Fourth Ion C. Brătianu cabinet

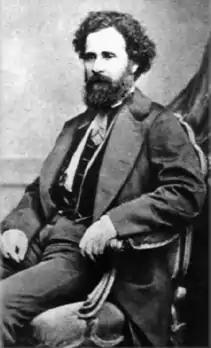
Ion C. Brătianu

The fourth cabinet of Ion C. Brătianu ruled Romania from 9 June 1881 to 20 March 1888.